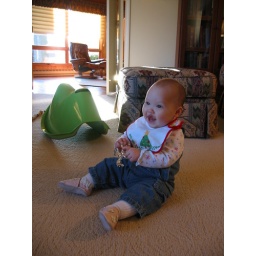
I think that my abstract rocking horse (the green contraption made by Ikea) is really funny.